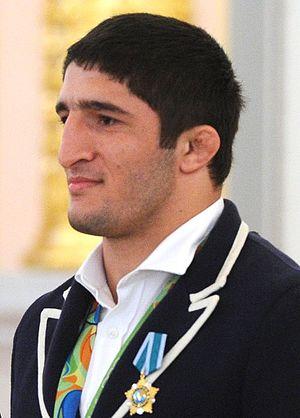
Abdulrashid Bulachevich Sadulaev est un lutteur russe, d'origine Avar, spécialiste de lutte libre.